Mariano Panebianco

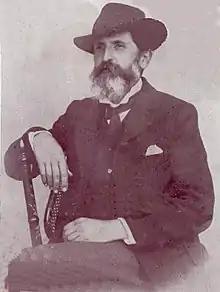
Mariano Panebianco

Mariano Panebianco (4 September 1847 – 30 November 1915) was an Italian engineer and architect, active in Eastern Sicily, including many private projects in his native Acireale.